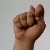
The image shows a hand gesture representing the letter 'T' in Indian Sign Language.